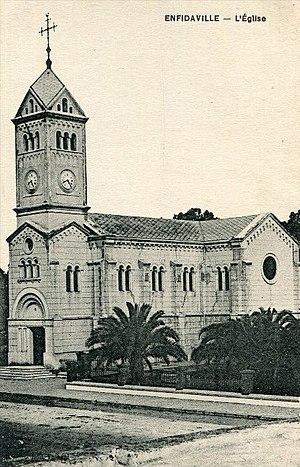
Ancienne église d'Enfidaville maintenant convertie en musée d'archéologie
Le musée d'Enfida est un musée archéologique tunisien situé dans la ville d'Enfida. Il occupe l'ancienne église Saint-Augustin construite en 1907.